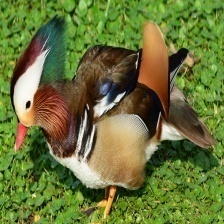
Species: MANDRIN DUCK
Scientific name: AIX GALERICULATA
ImageNet parent category: drake